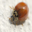
Label: beetle